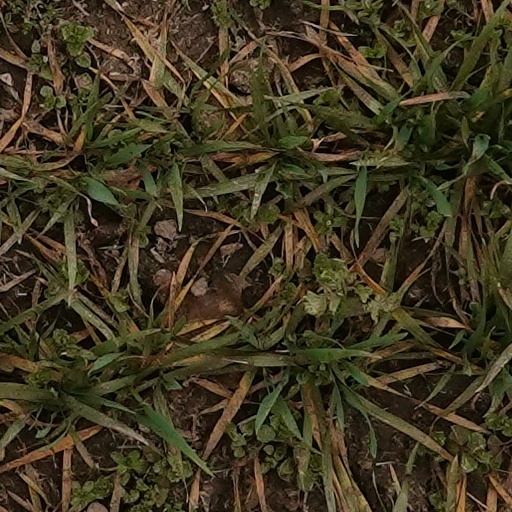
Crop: wheat